Christianisation of Anglo-Saxon England

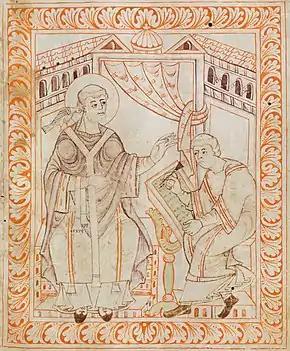
Gregory dictating, from a 10th-century manuscript

During the period from the end of Roman rule around 430 to 570, dramatic cultural changes occurred in southern and eastern Britain as a result of the Anglo-Saxon migrations. Old English replaced Latin and Brittonic languages, and Anglo-Saxon forms of Germanic paganism became dominant. This was a polytheistic religion, with gods worshipped including Woden, Thunor, and Tiw.